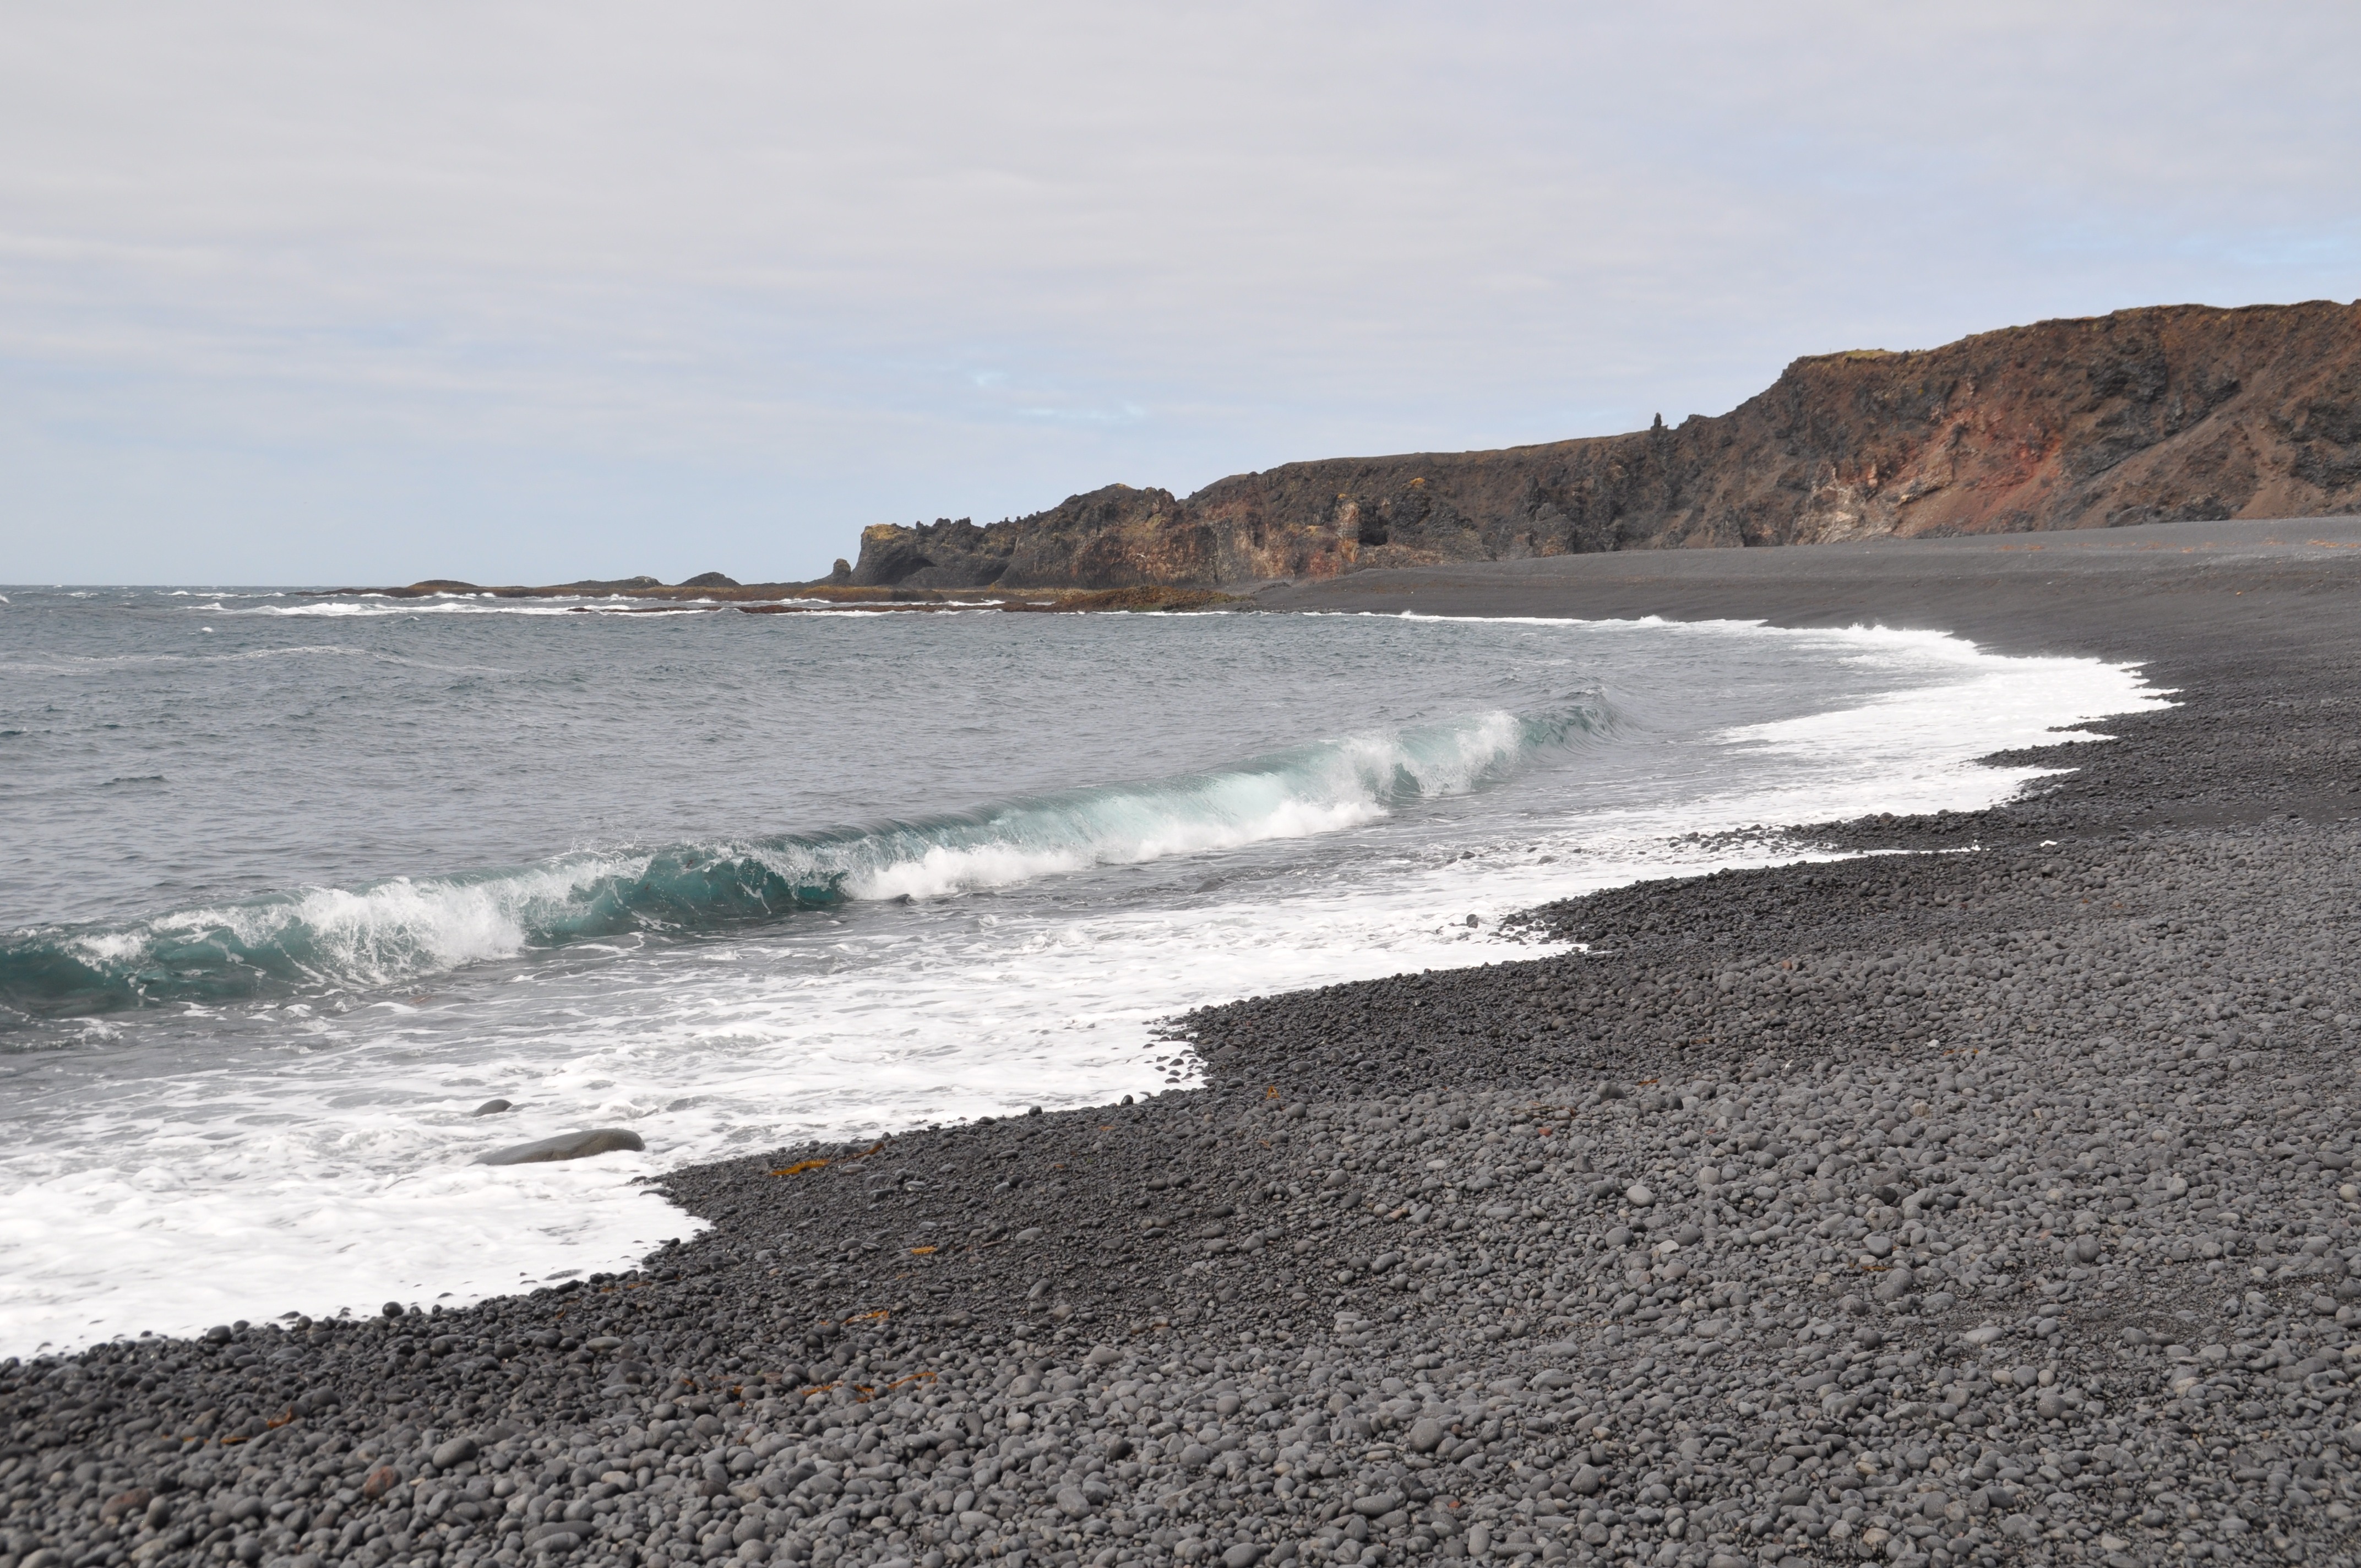
beach, sea, coast, water, sand, rock, ocean, horizon, shore, wave, cliff, cove, bay, iceland, terrain, body of water, lava, cape, black stone, wind wave